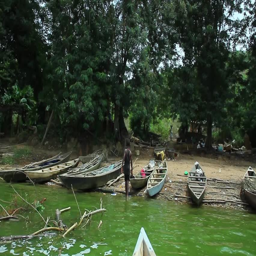
shot pans from a river bank the a river